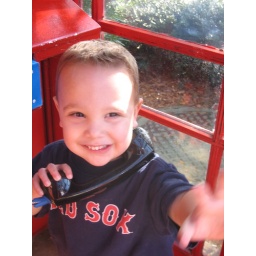
in the phone box (3)